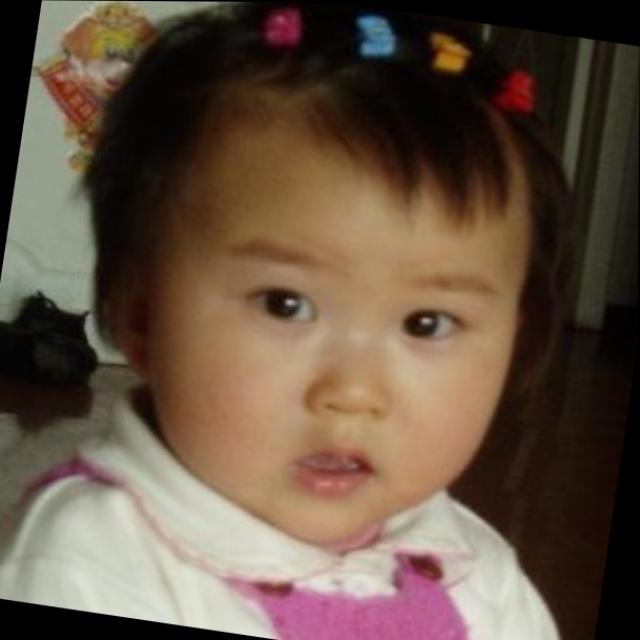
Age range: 0-12